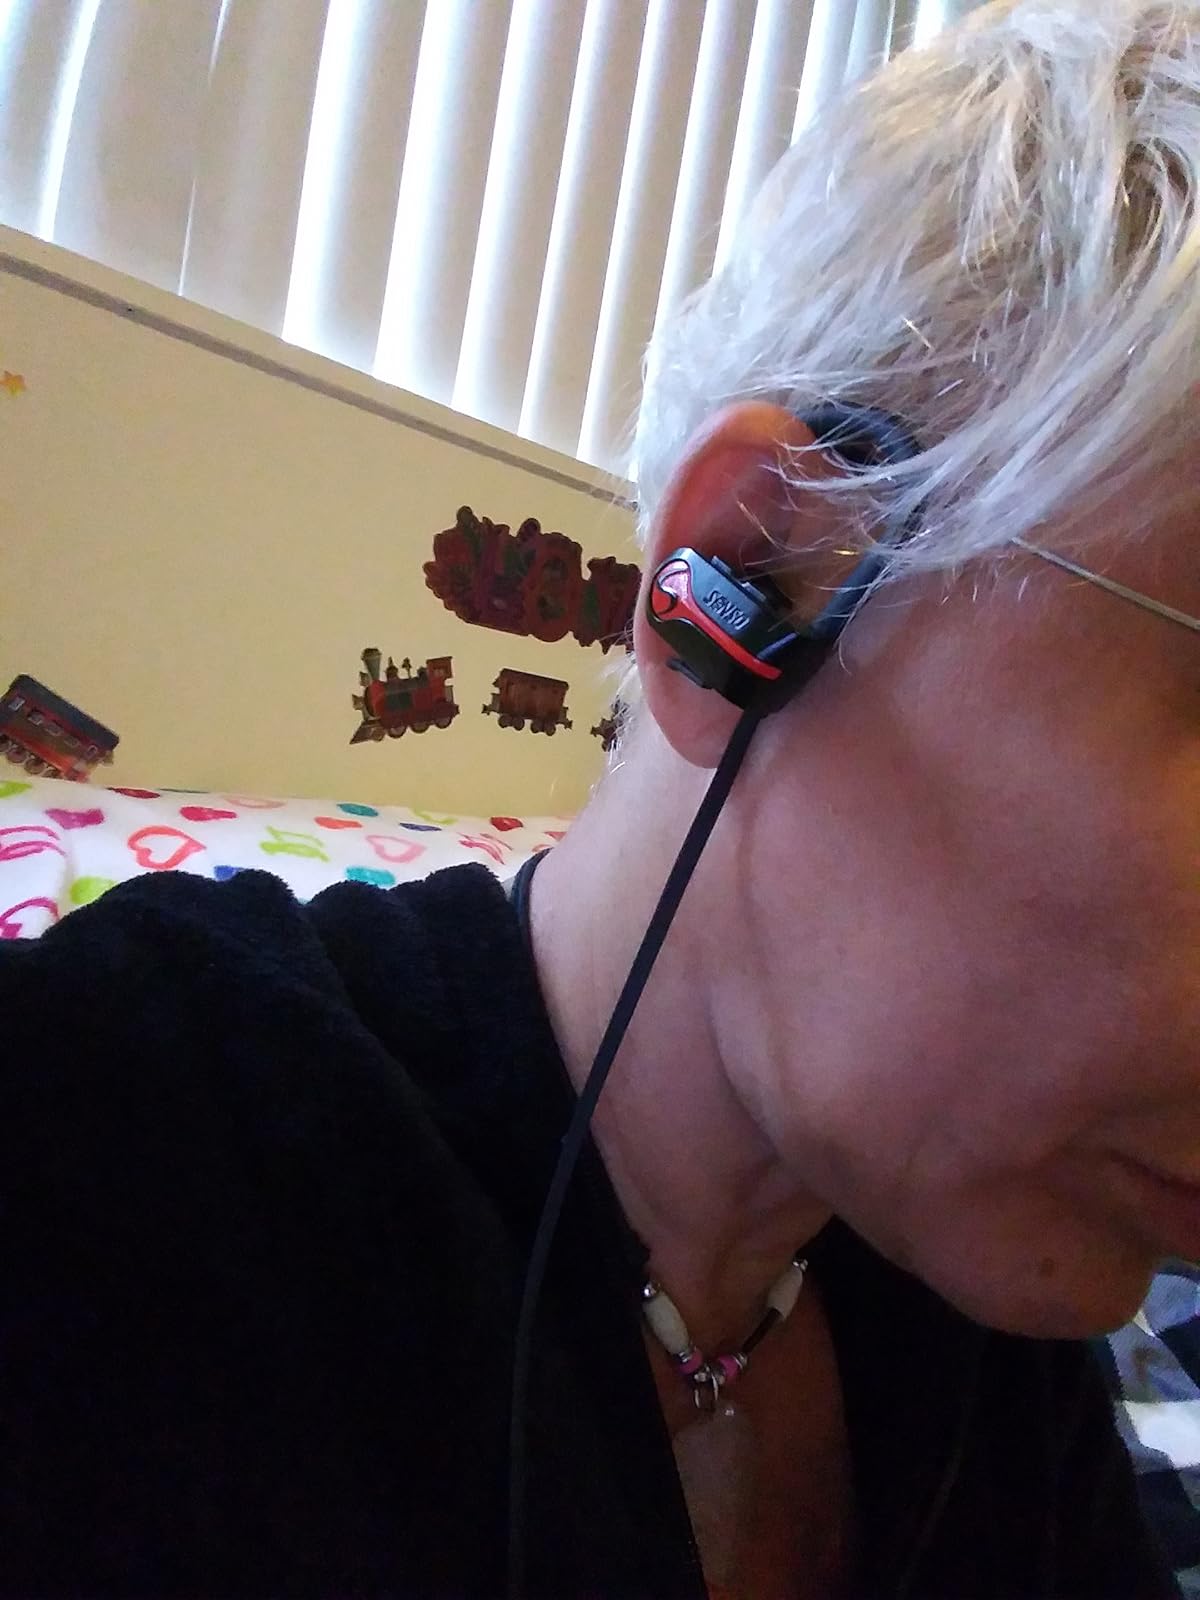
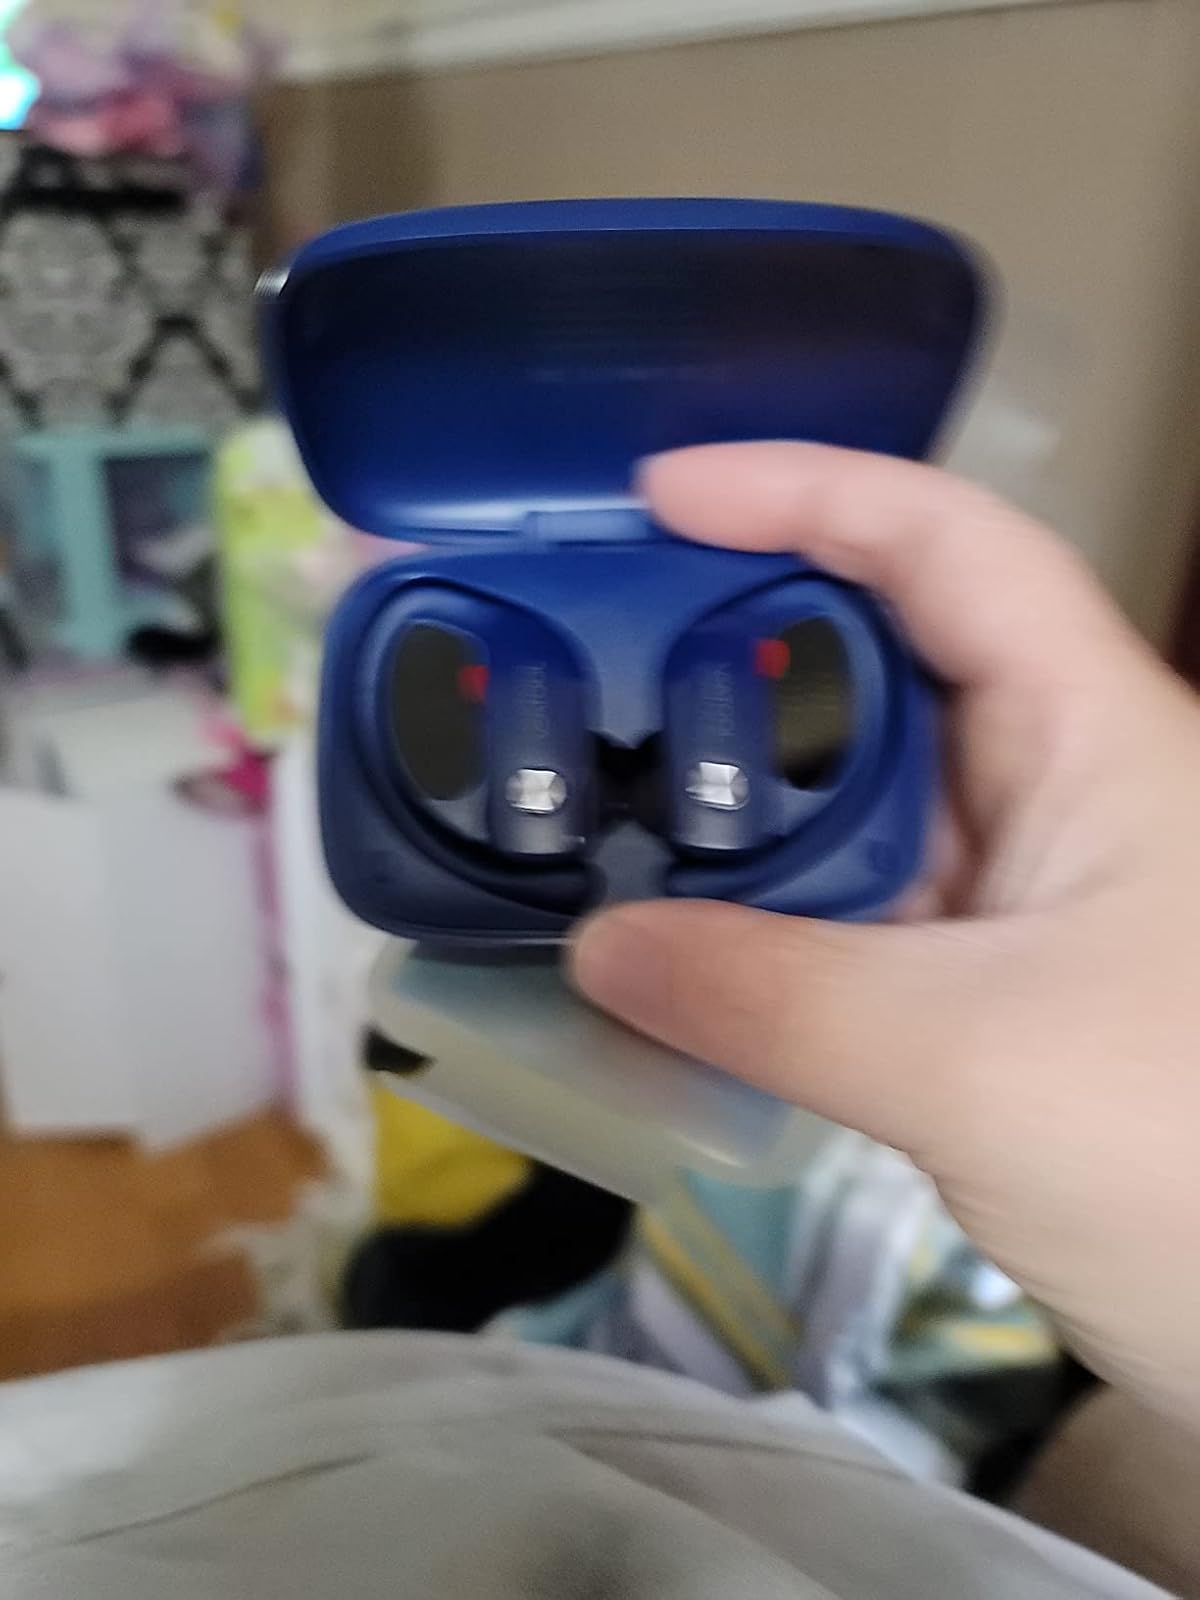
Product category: earbuds
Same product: no